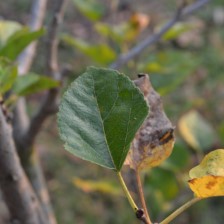
Variety: Kamphaengsaeng42